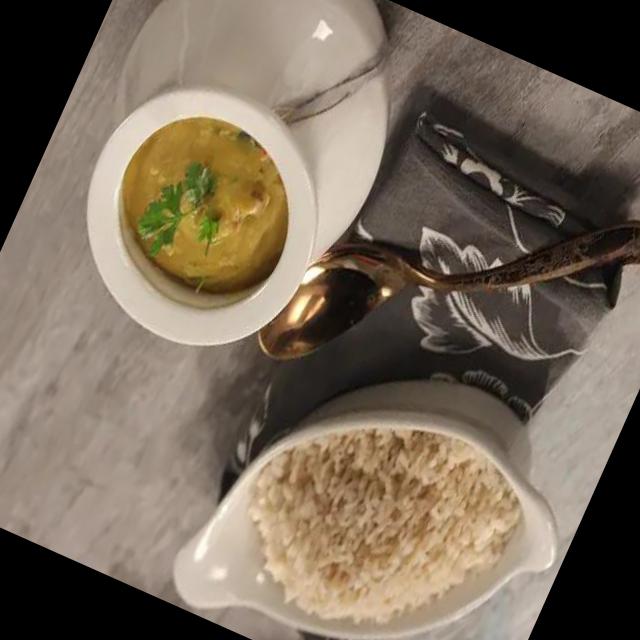
Dish: dal_makhani